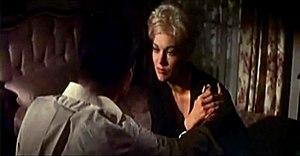
Liaisons secrètes est un film américain de Richard Quine sorti en 1960, avec Kirk Douglas et Kim Novak.